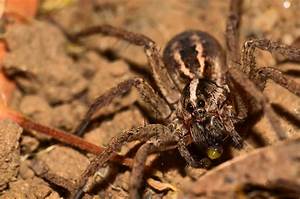
Label: ragno